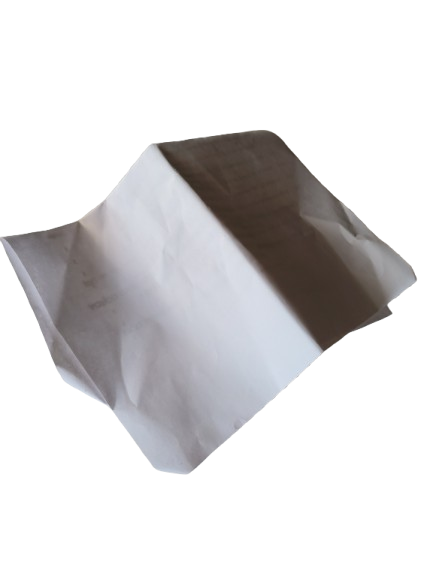
Waste category: paper